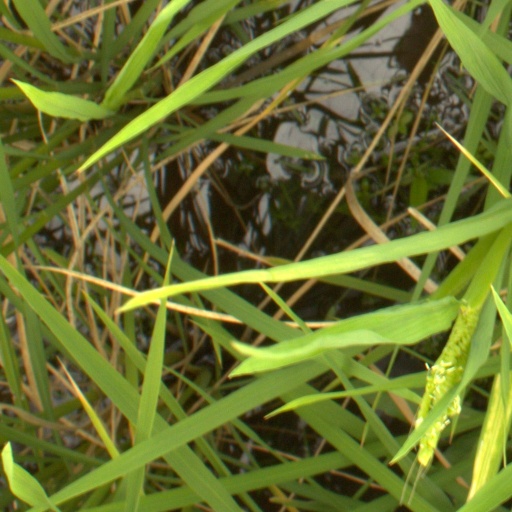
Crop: rice